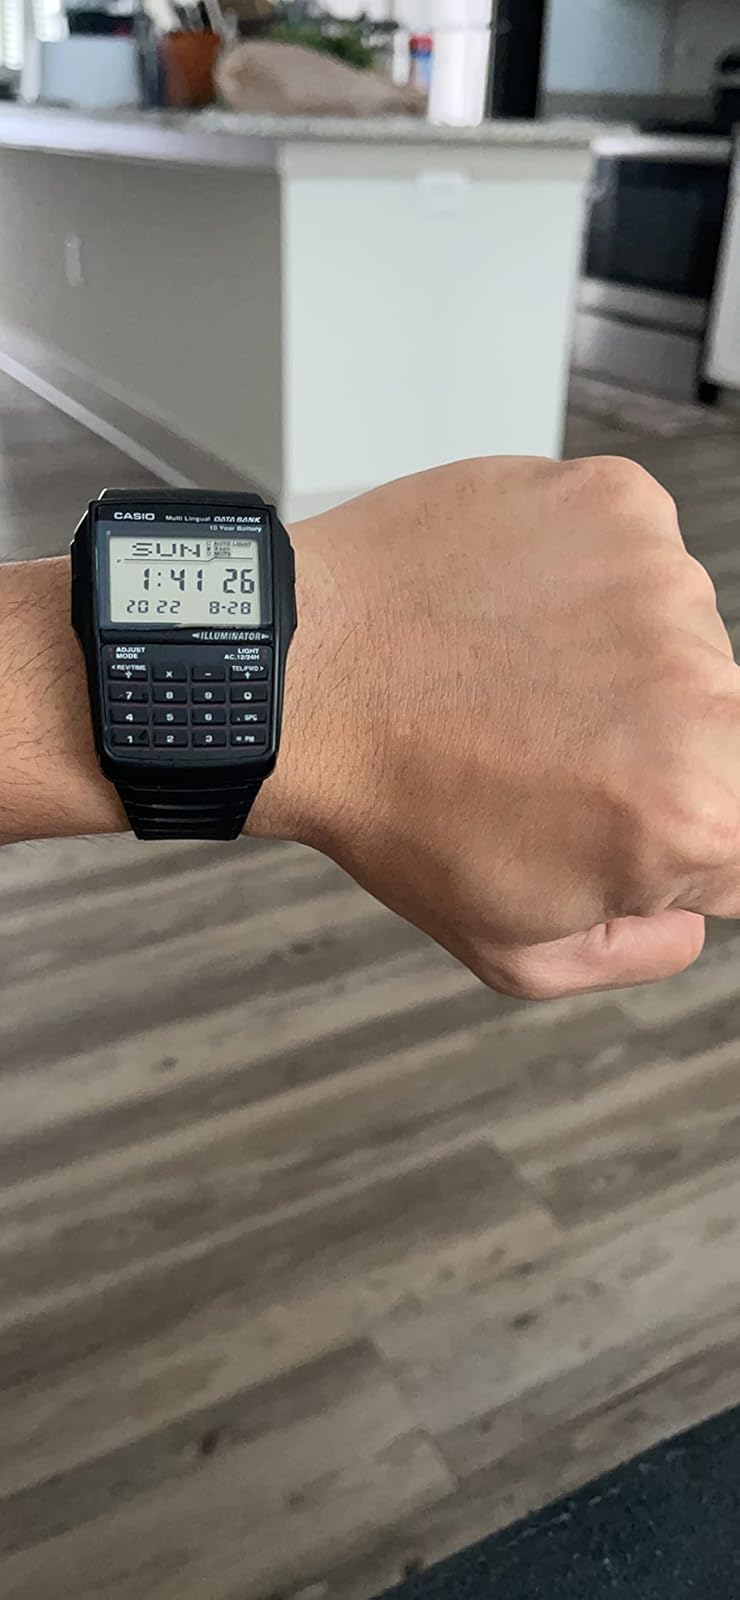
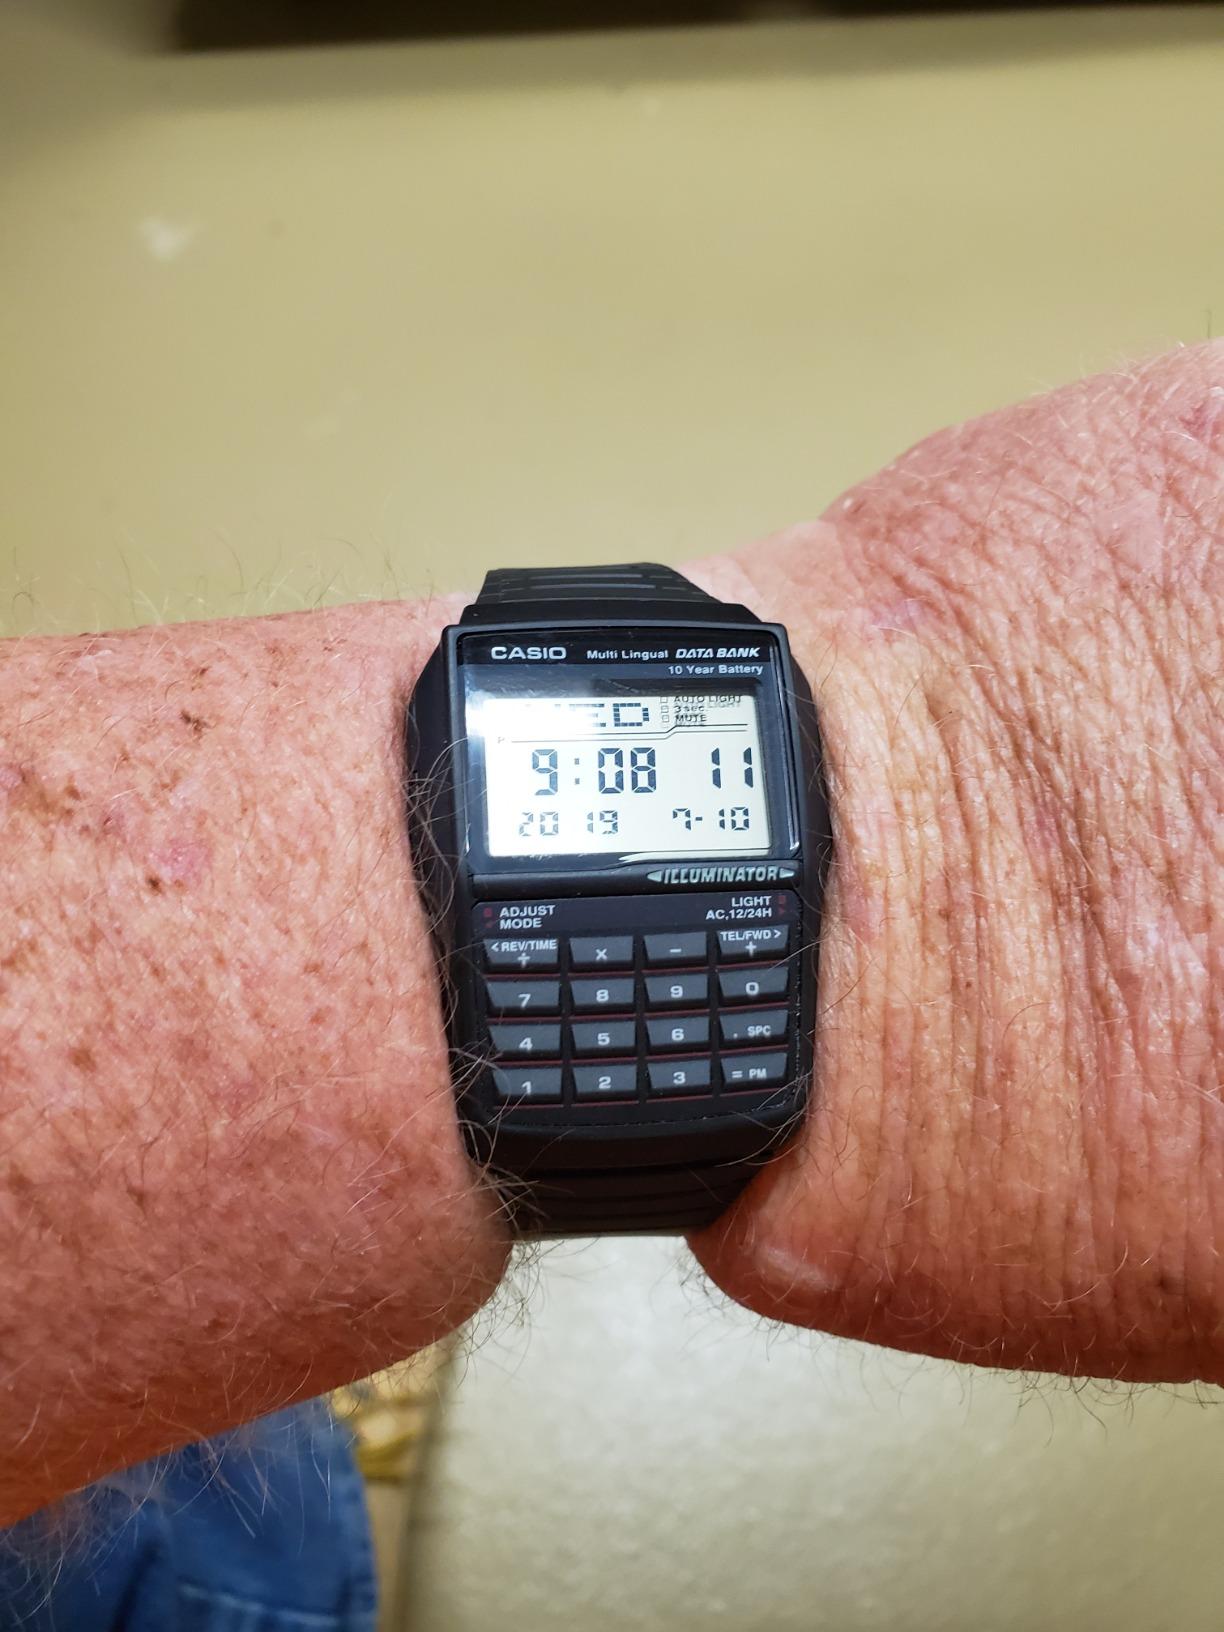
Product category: accessories_watch
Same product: yes